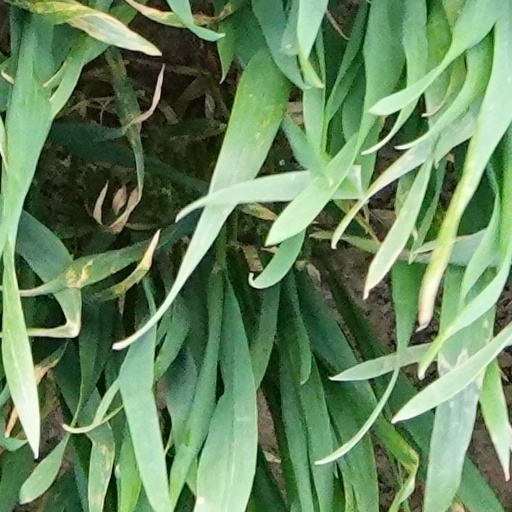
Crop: wheat